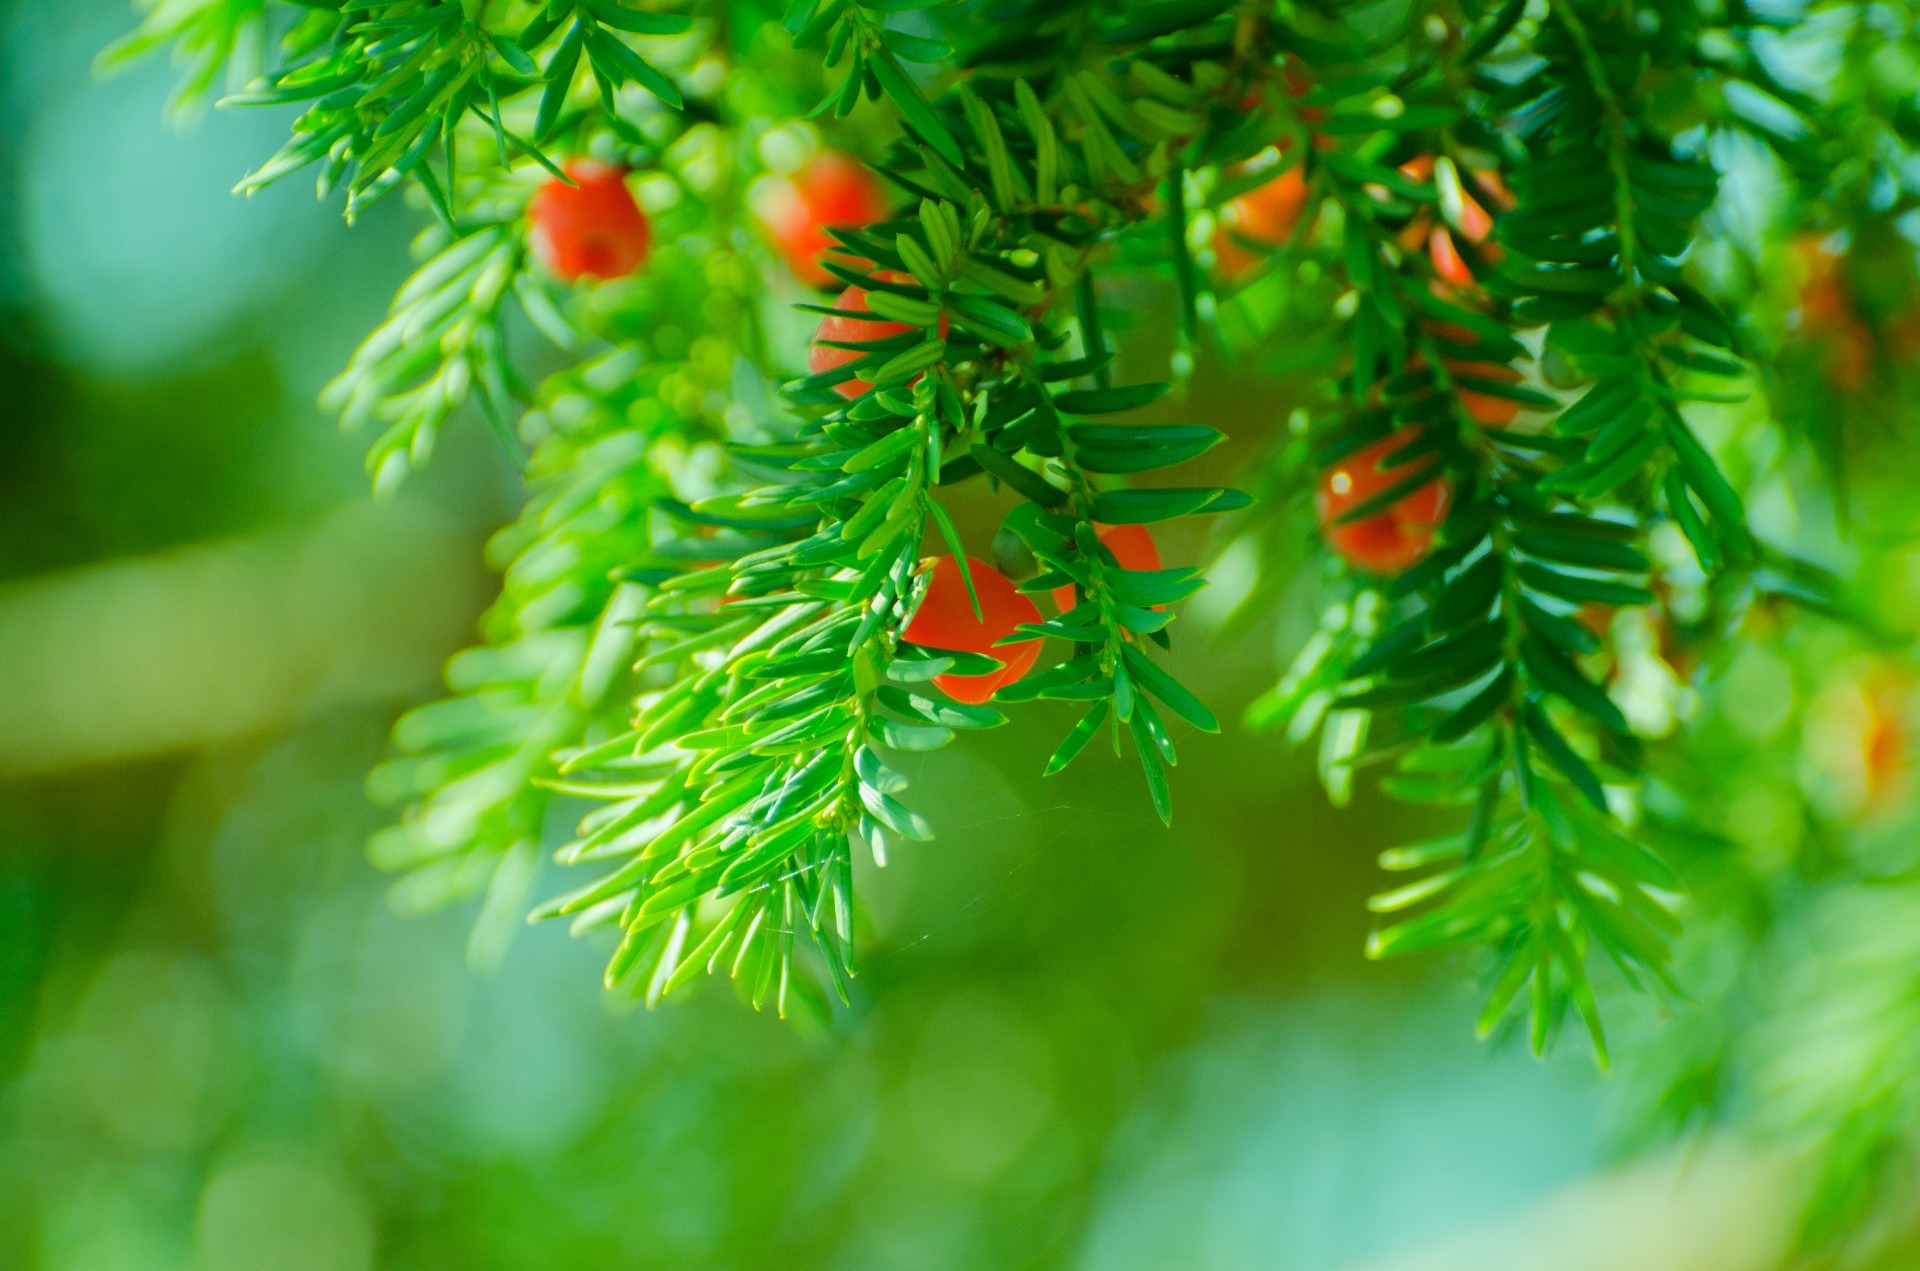
tree, nature, branch, needle, plant, leaf, flower, green, evergreen, botany, christmas, fir, flora, christmas tree, conifer, close up, spruce, needles, xmas, macro photography, woody plant, land plant